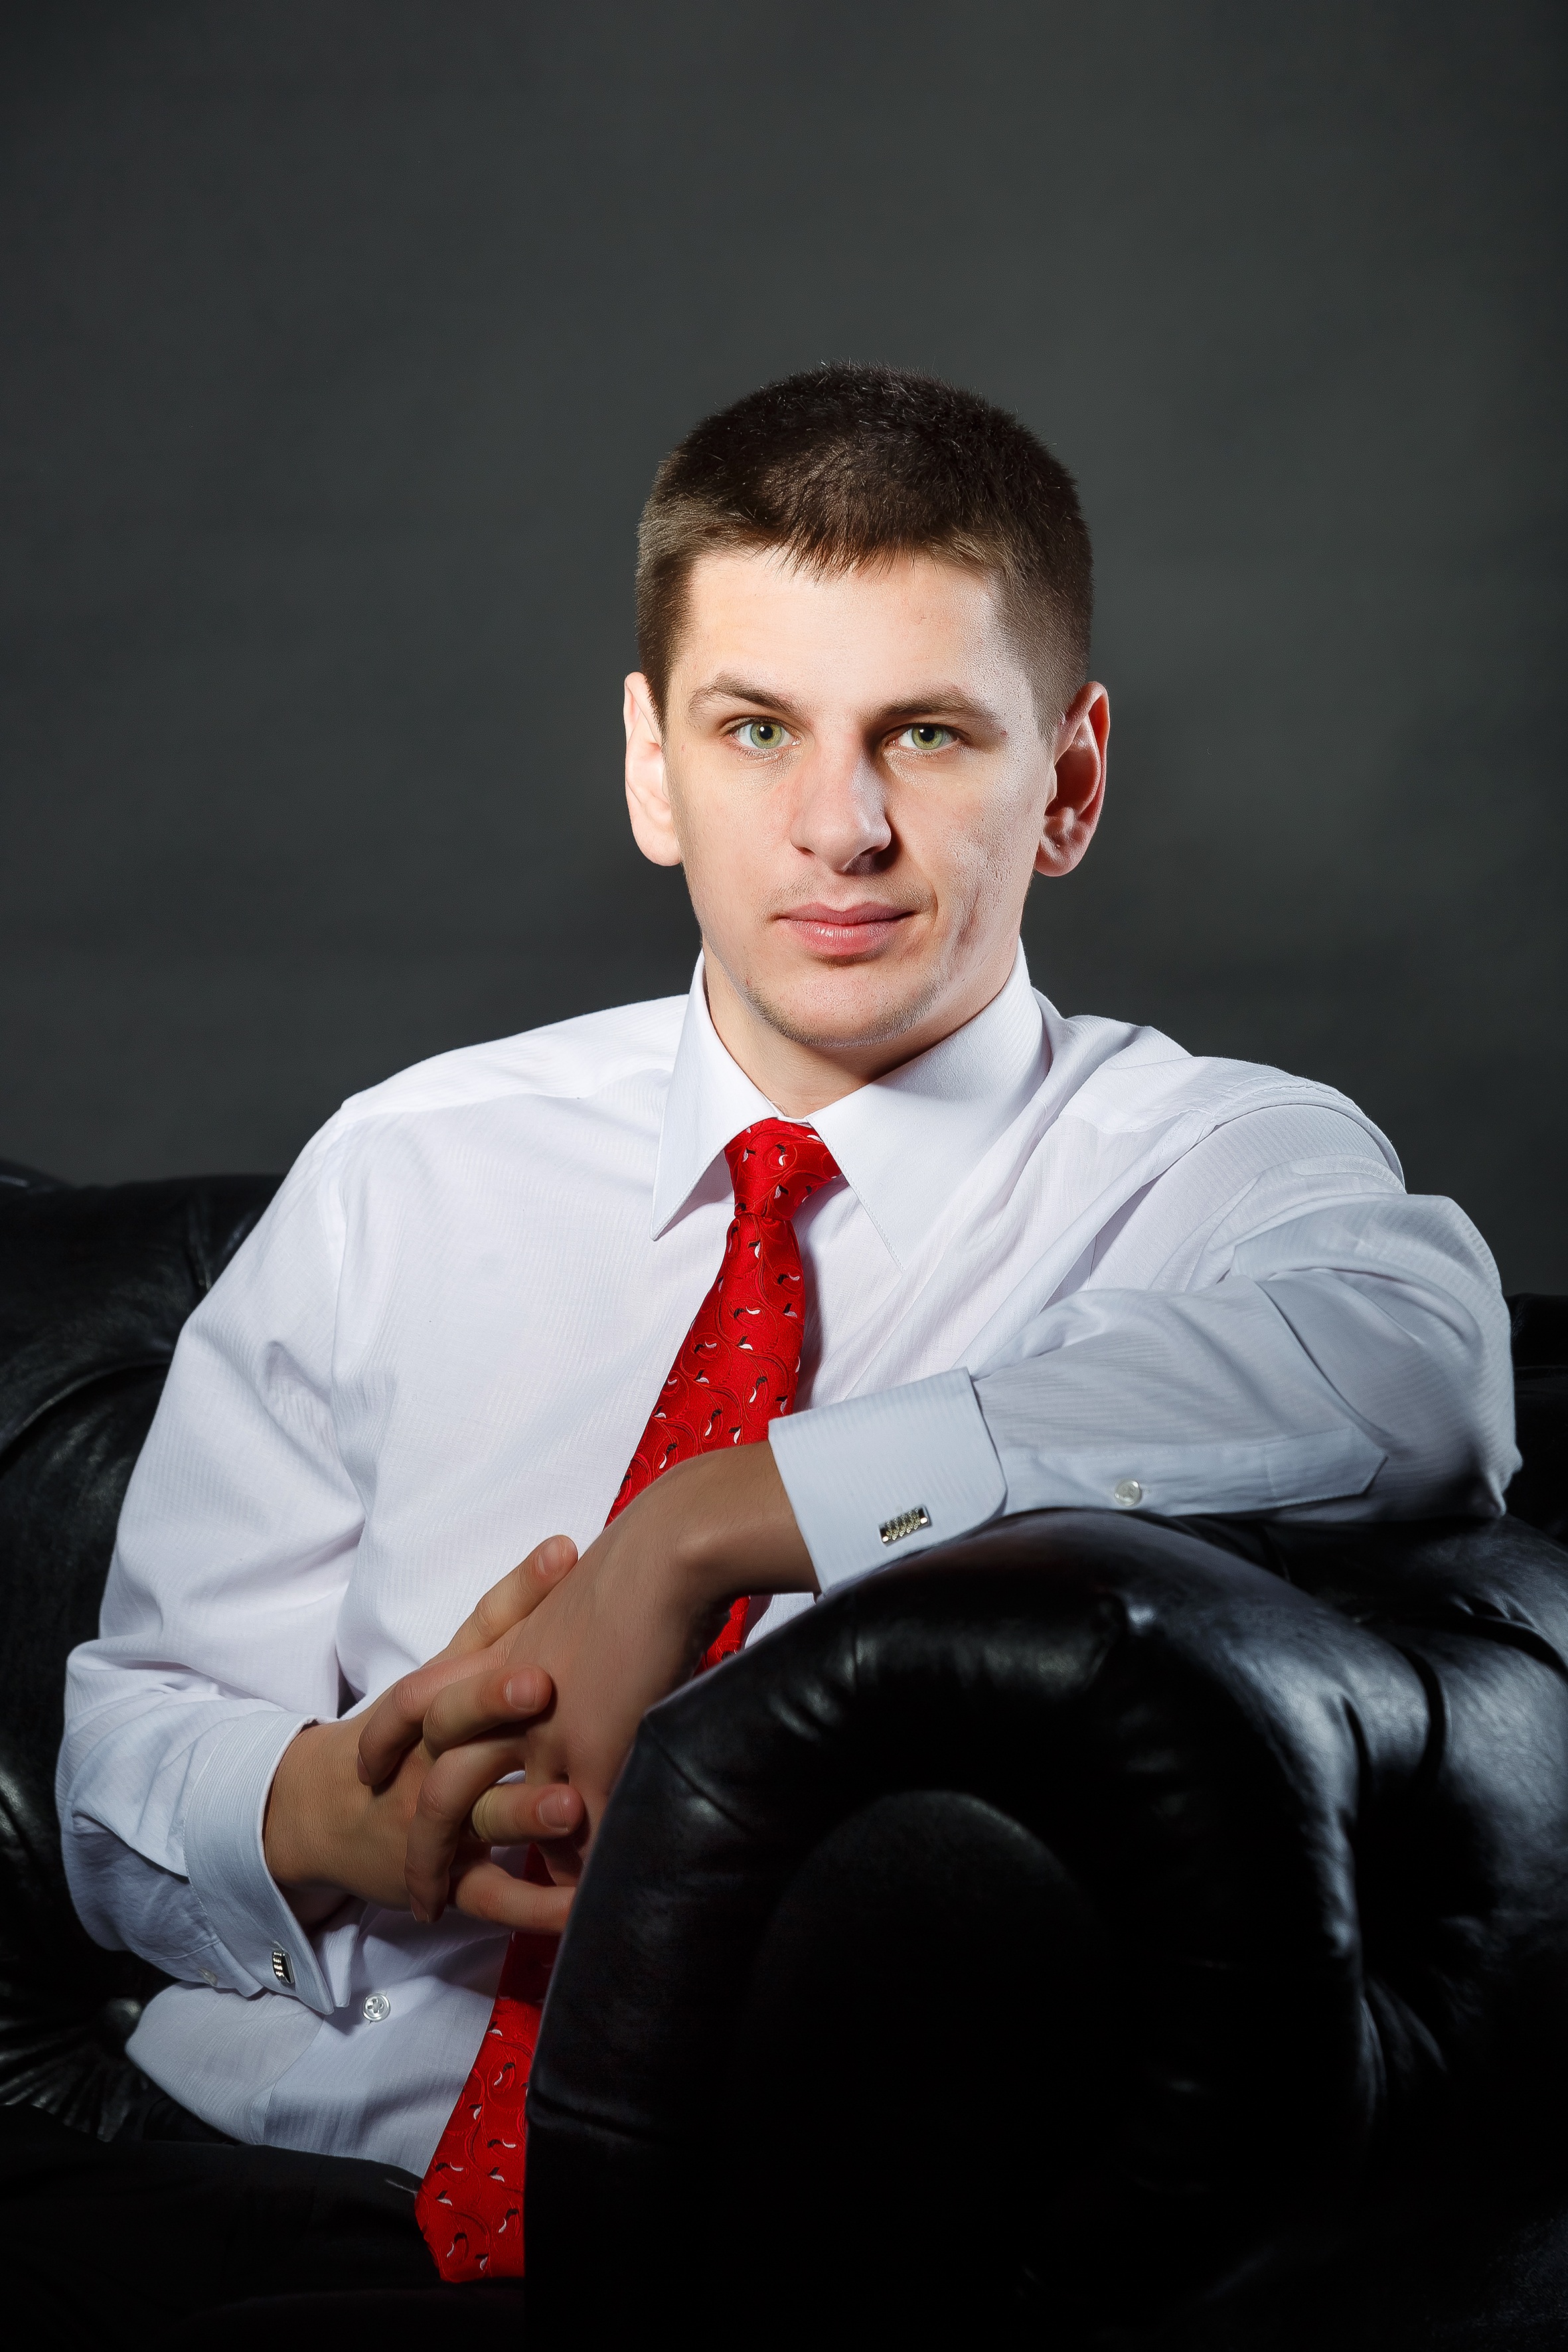
man, person, male, love, portrait, model, young, red, sitting, kiss, couple, two, hairstyle, just married, happiness, photoshoot, sweethearts, photo shoot, portrait photography, human positions